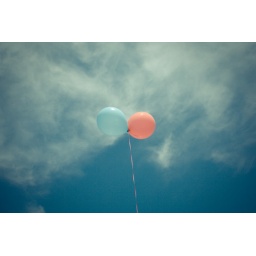
blue balloon in blue sky box